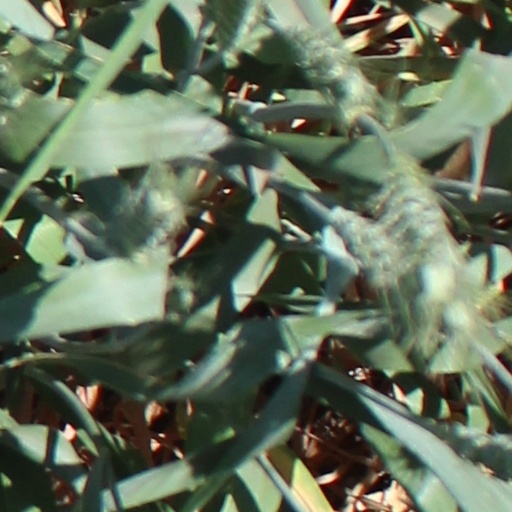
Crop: wheat